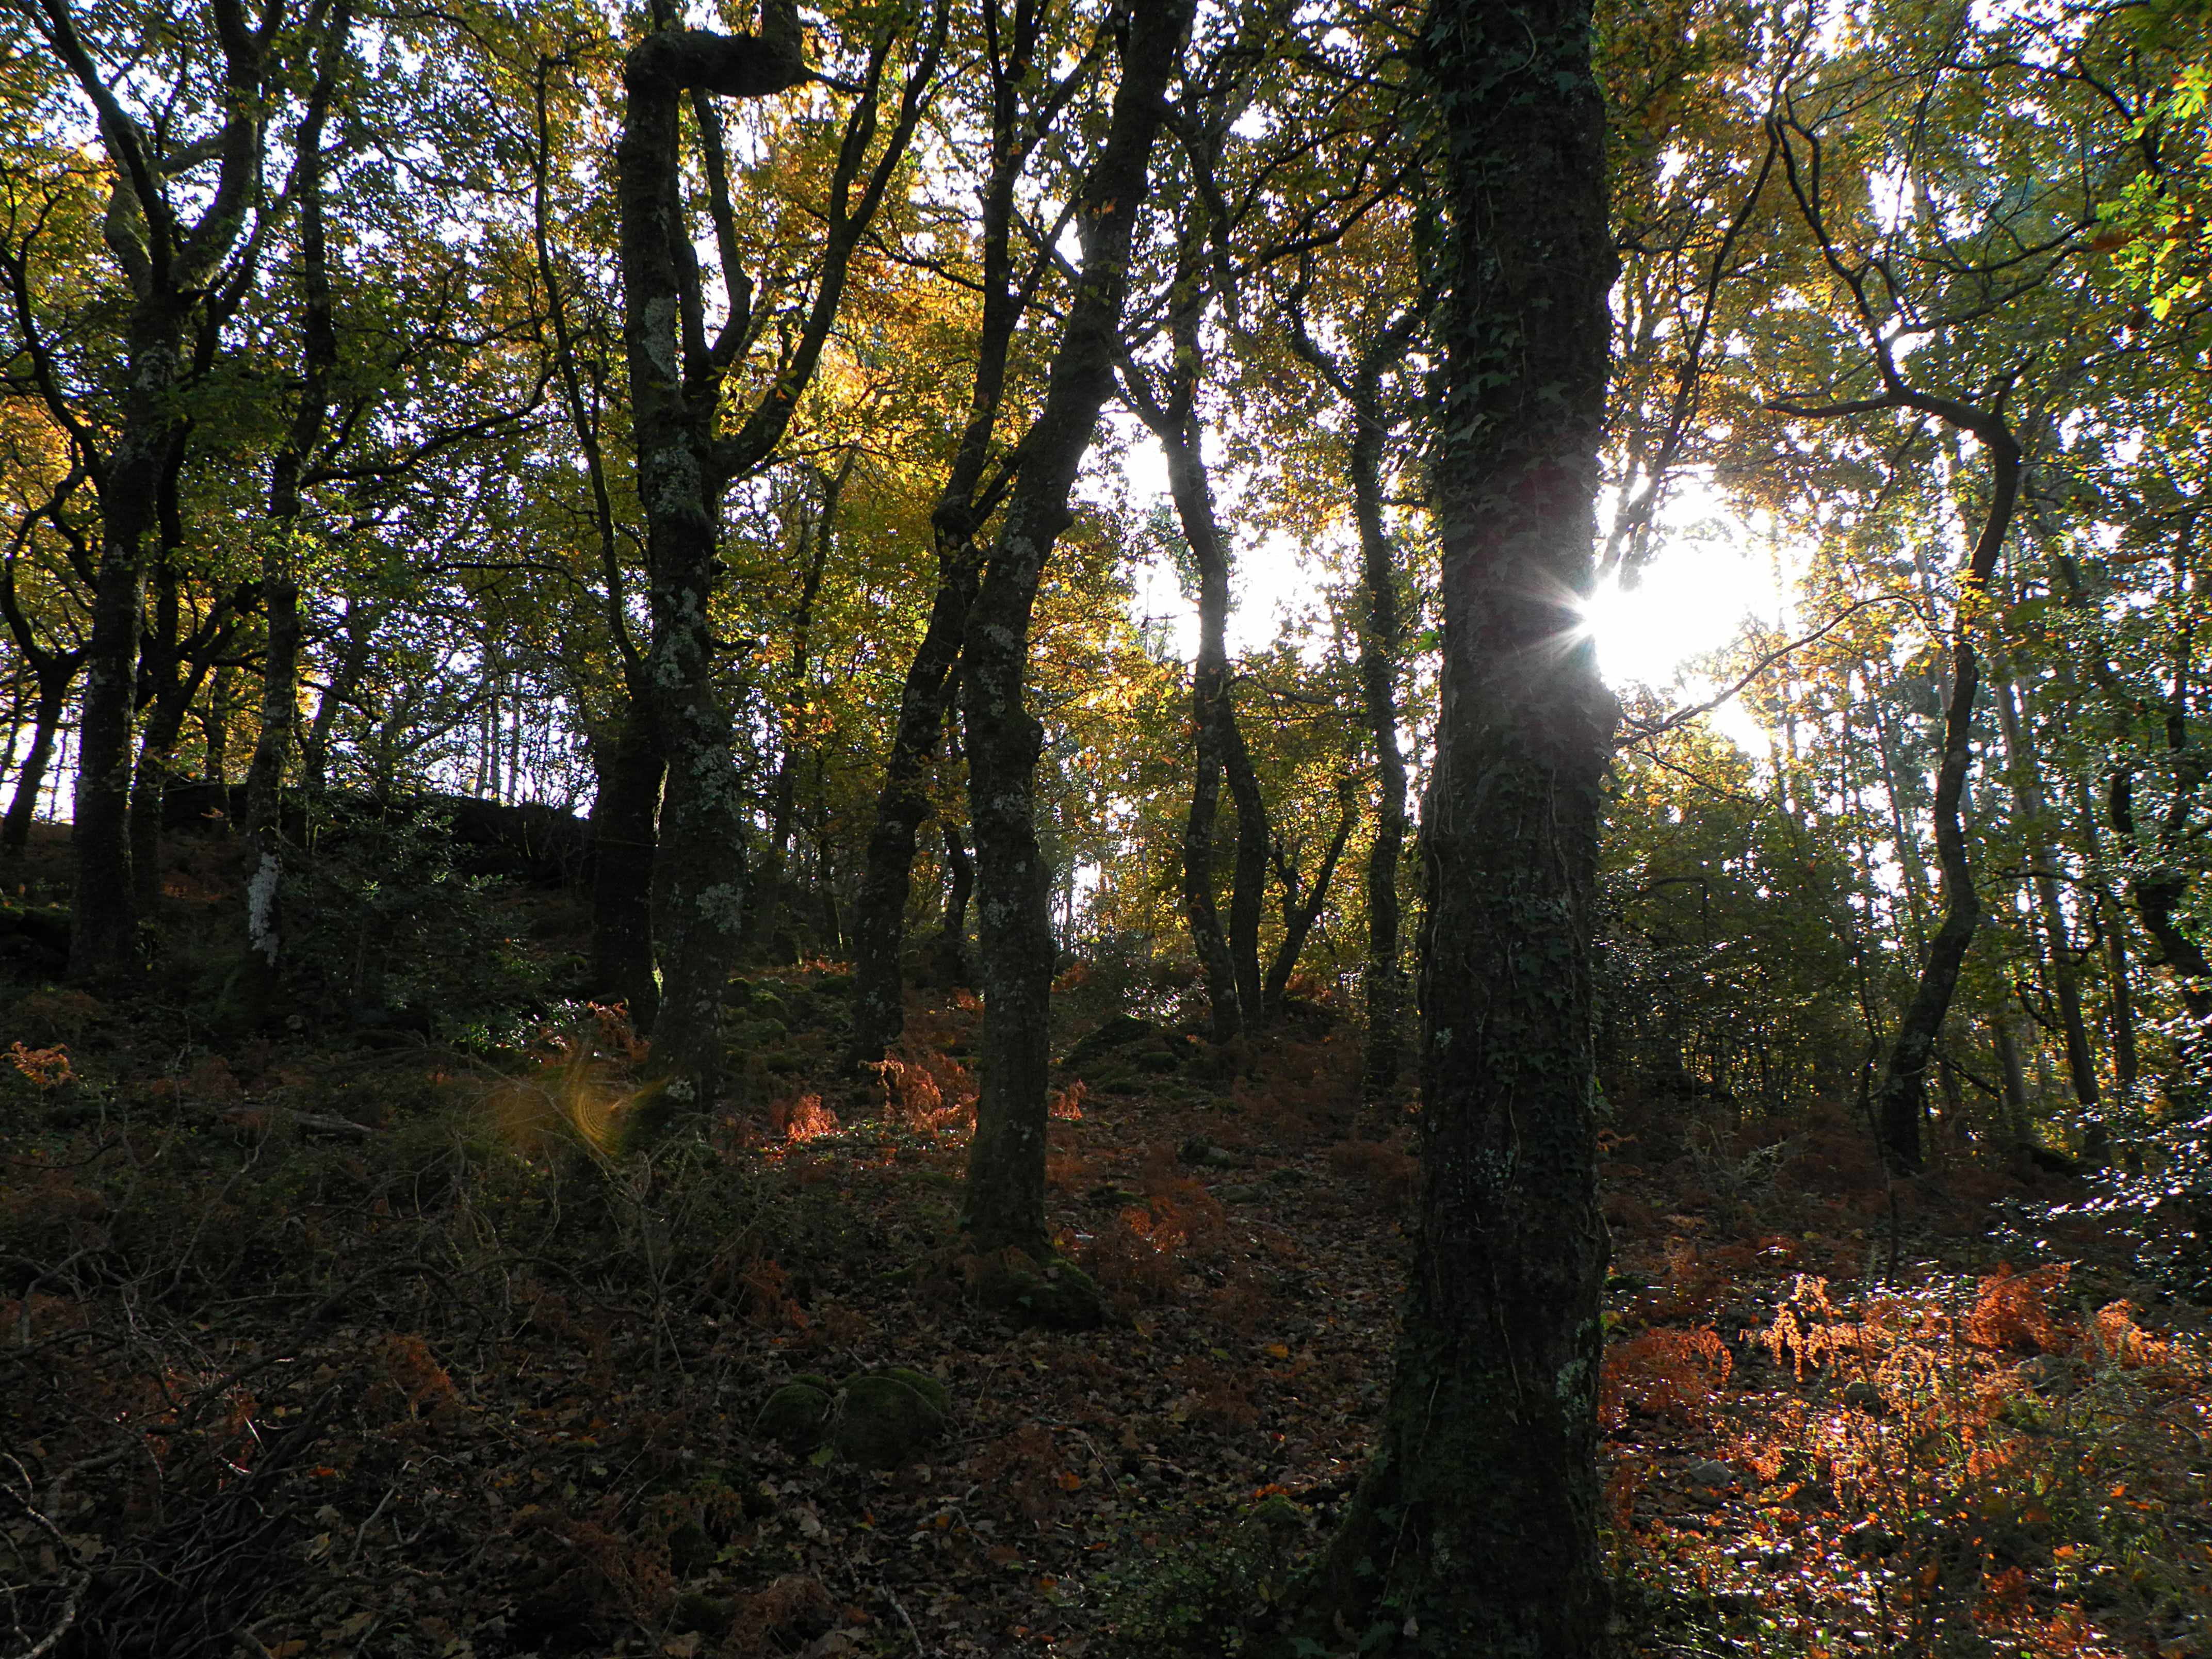
tree, forest, wilderness, plant, trail, sunlight, leaf, autumn, season, spain, deciduous, galicia, pontevedra, grove, woodland, habitat, ecosystem, espana, ggl1, rutadaliberdade, riobarbeira, biome, old growth forest, natural environment, woody plant, temperate broadleaf and mixed forest, temperate coniferous forest